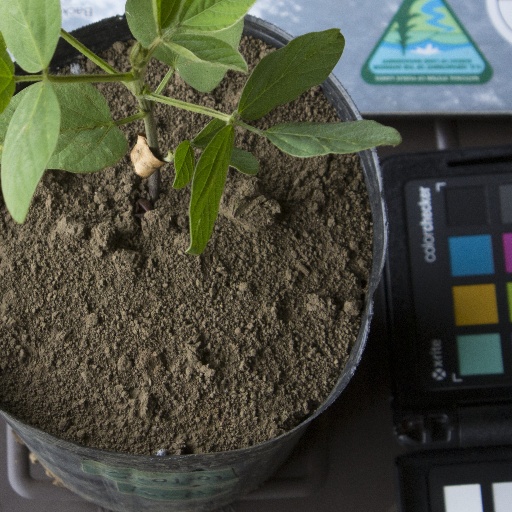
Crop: soybean